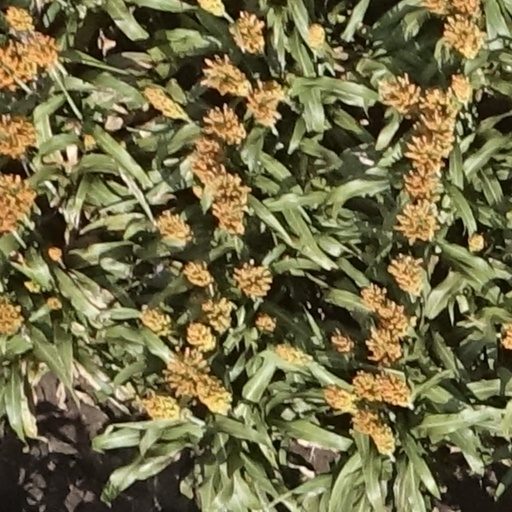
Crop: sorghum